2013 Wimbledon Championships

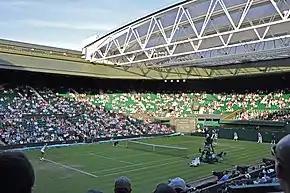
Centre Court, where the Finals of Wimbledon take place

The 2013 Wimbledon Championships was the 127th edition of the tournament and was held at All England Lawn Tennis and Croquet Club in London.